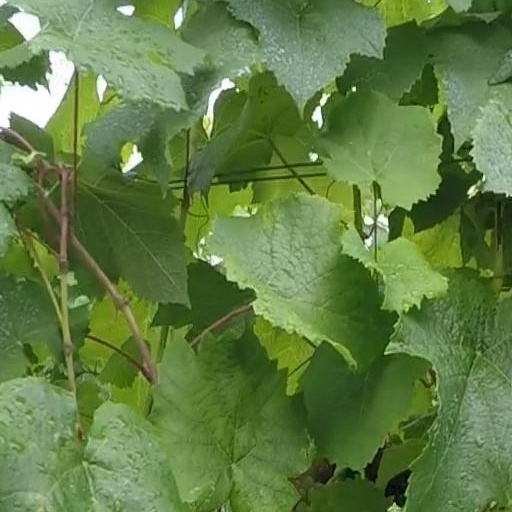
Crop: grape